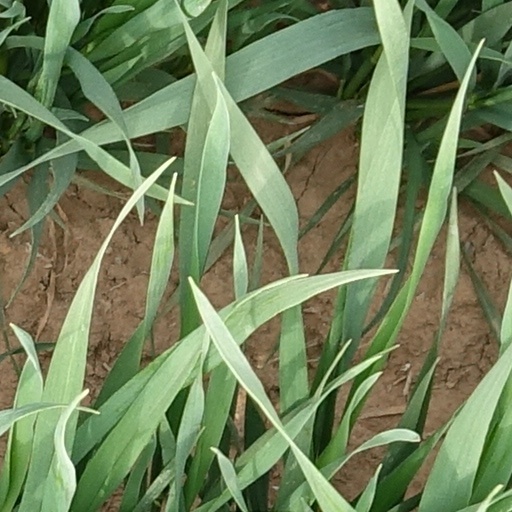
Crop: wheat